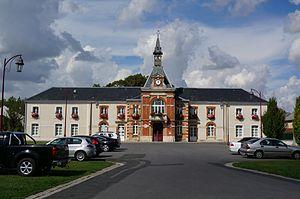
La Mairie de Bazancourt .
Bazancourt est une commune française, située dans le département de la Marne en région Grand Est.